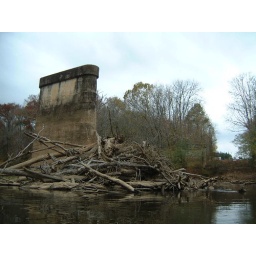
This old bridge column was left in the middle of the Great Pee Dee River when the bridge was torn down.